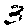
Label: 3